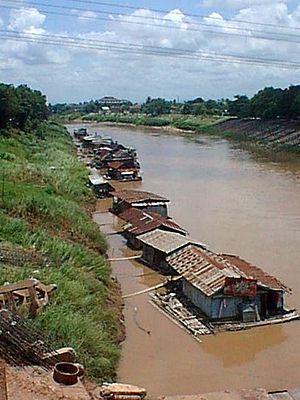
Phitsanulok
Flodhuse på Nan-floden ved Phitsanulok
Phitsanulok er en by i det nordlige Thailand med et indbyggertal på cirka 103.000. Byen er hovedstad i en provins af samme navn og ligger ved bredden af Nan-floden.